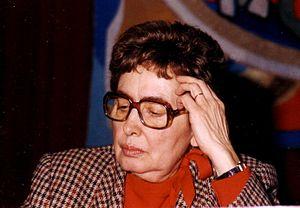
Monica Lovinescu, née en 19 novembre 1923 à Bucarest et morte le 20 avril 2008 à Paris, est une écrivaine, critique littéraire et journaliste roumaine.